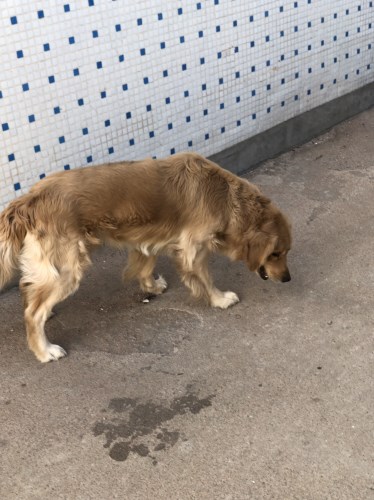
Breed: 5355-n000126-golden_retriever